Smith Wildman and Jennie (Hearne) Brookhart House

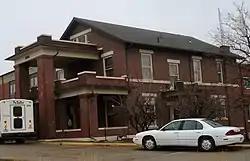

The Smith Wildman and Jennie (Hearne) Brookhart House, now a part of the United Presbyterian Home, is a historic building located in Washington, Iowa, United States. It was listed on the National Register of Historic Places in 2005. Smith Wildman Brookhart was a lawyer, and was elected twice to the United States Senate as a Republican. He was a “fervent dry,” and fought the repeal of Prohibition while in the Senate. He also was a member of a group of senators from the Midwest and West that fought for government assistance for farmers. He married Jennie Hearne in 1897, and they had four sons and two daughters.